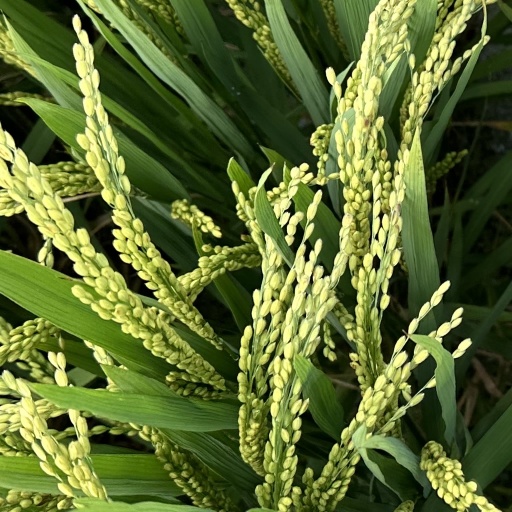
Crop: rice